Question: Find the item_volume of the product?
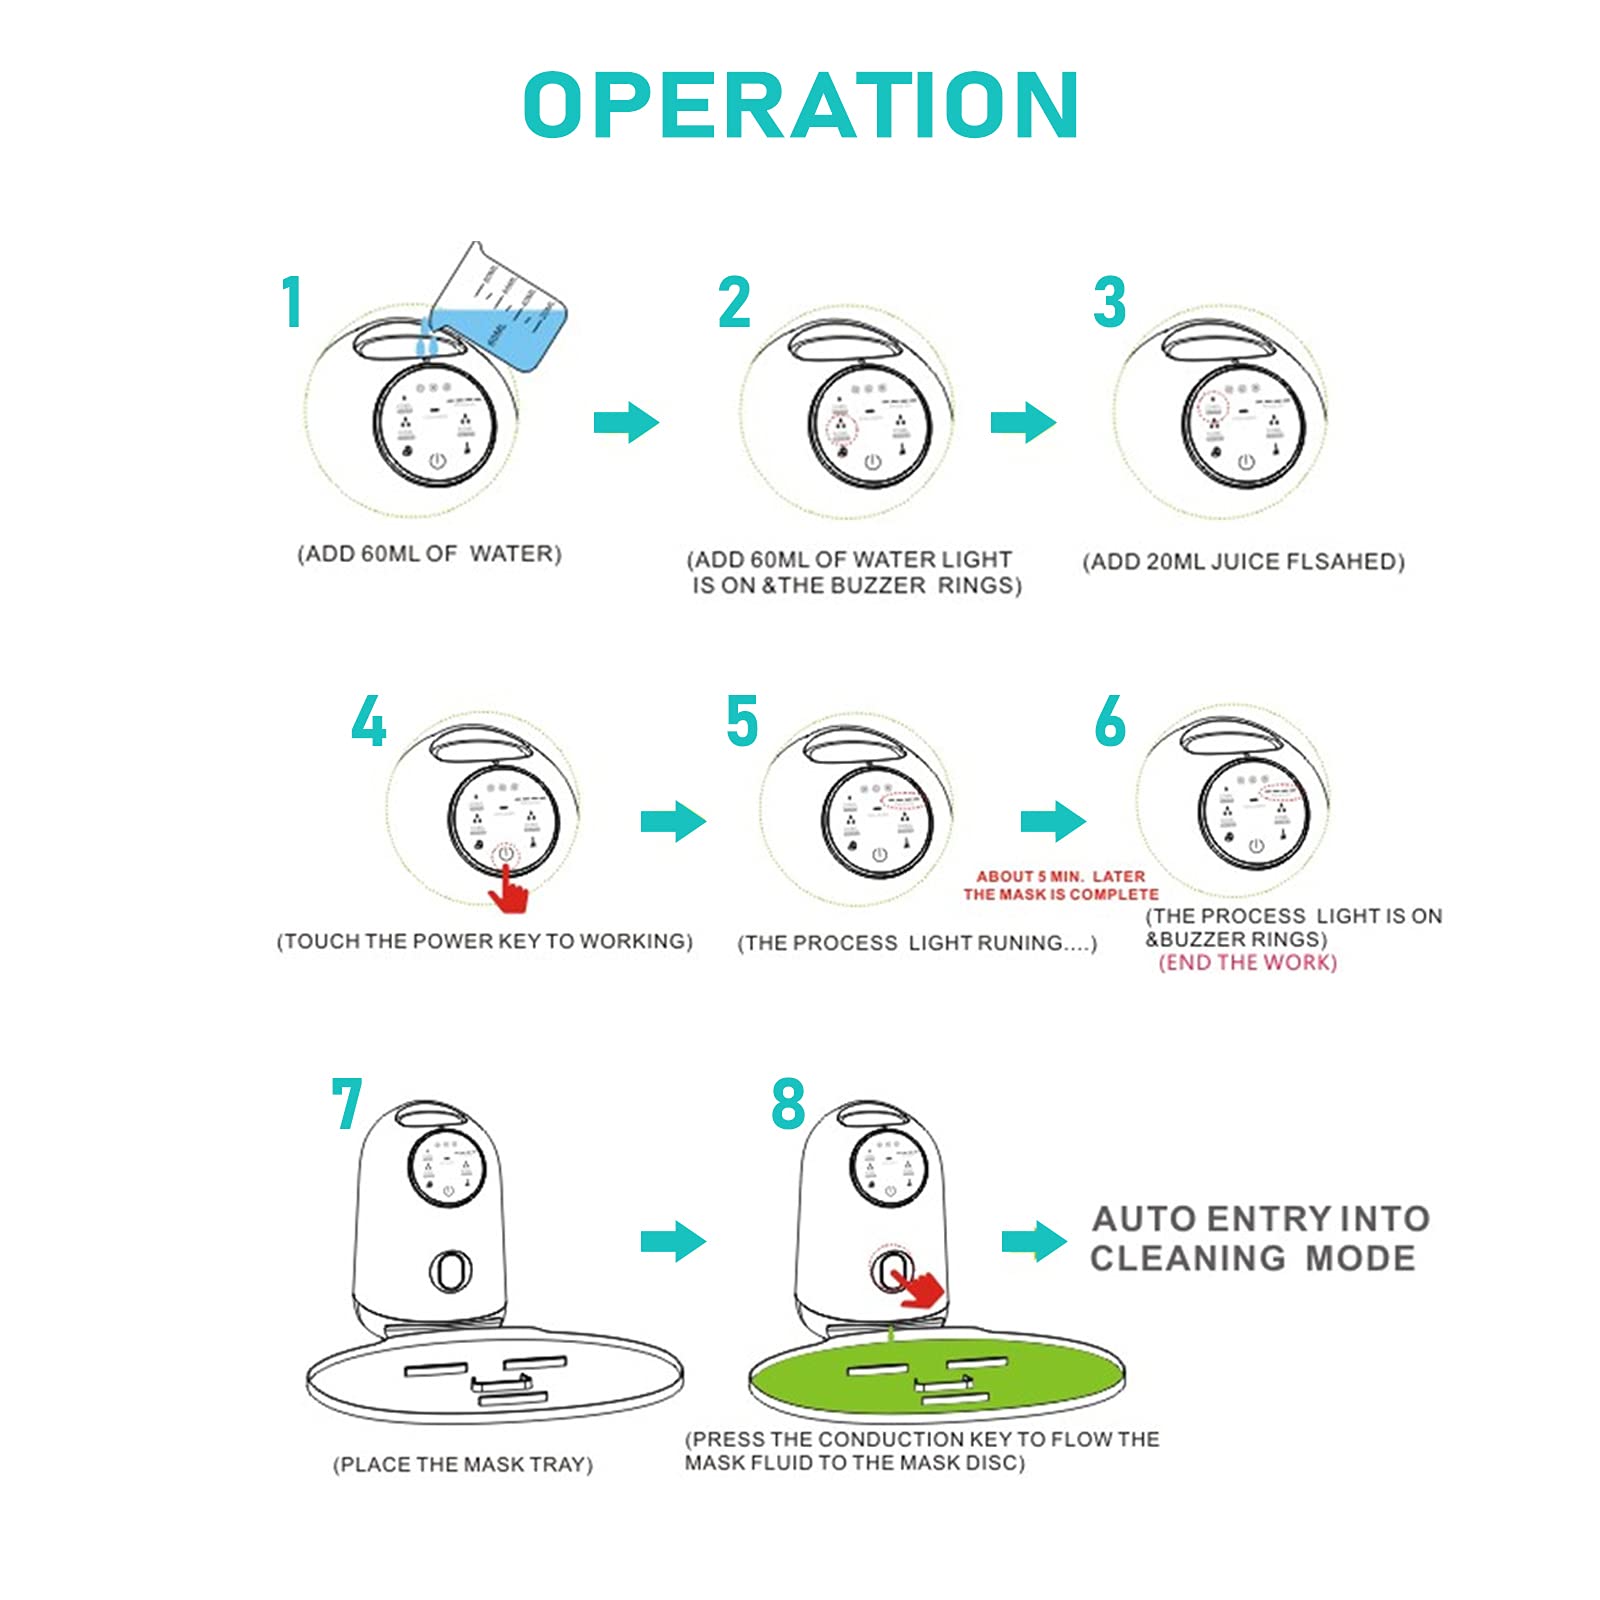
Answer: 60.0 millilitre